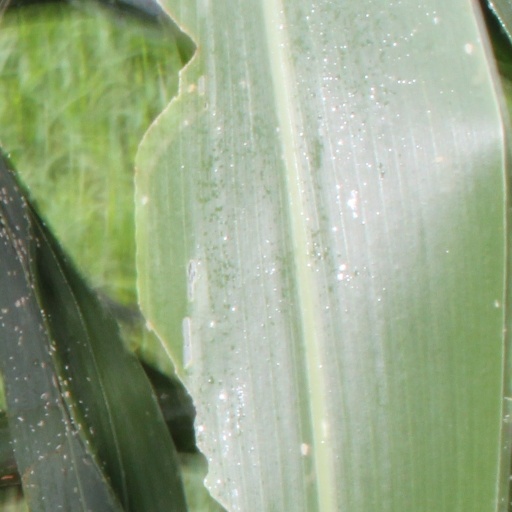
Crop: sorghum